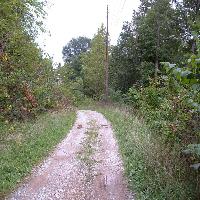
Weather: cloudy or overcast